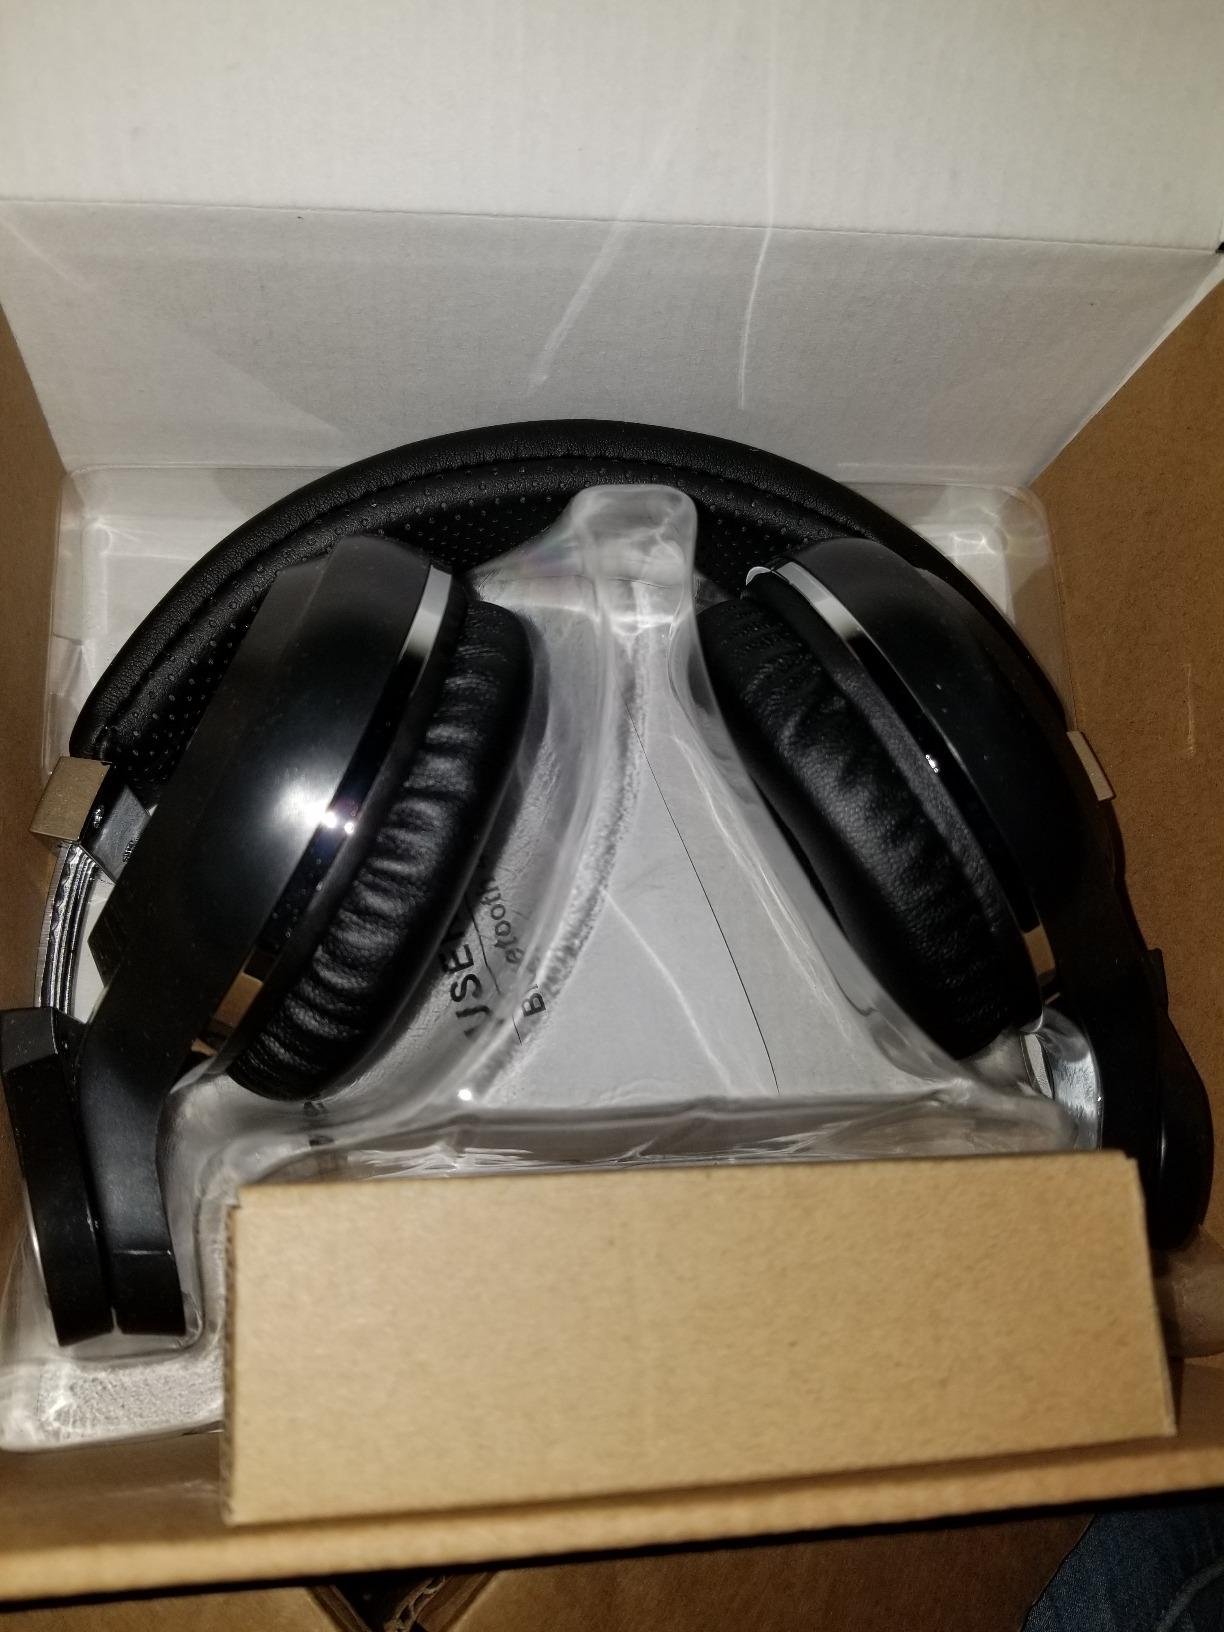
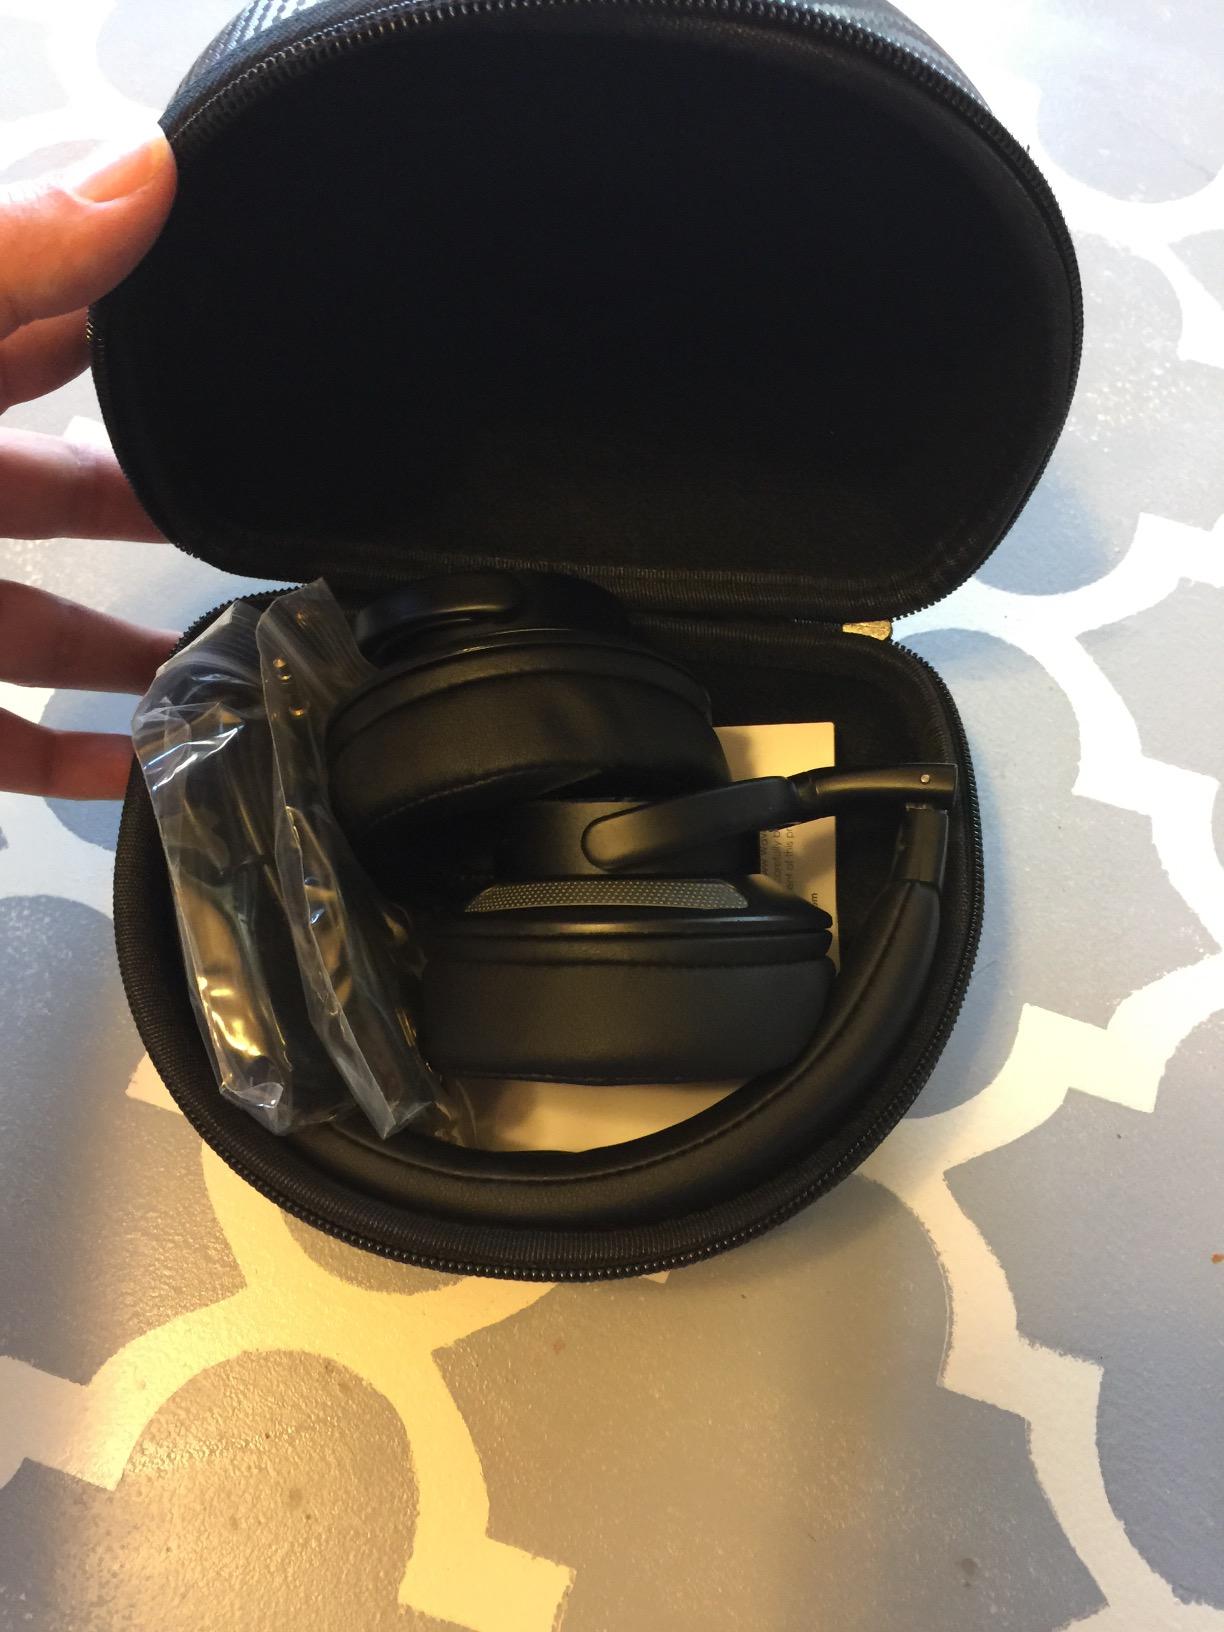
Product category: headphones
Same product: no